Are You "Fried Chickenz"??

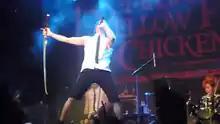
Gackt performing with Yellow Fried Chickenz in Barcelona, 2010.

Prior to the transfer announcement to Avex Group in 2010, separately from Gackt's solo career, he organized a band, "Yellow Fried Chickenz" , whose name refers to human cowardice. Although in the beginning it was meant to be a solo project, a new band was founded. Due to similarity of YFC with KFC, as a pun band's first DVD cover features Gackt stealing Colonel Sanders statue from a restaurant, exclaiming "we're gonna dye KFC and the world the color of YFC!".